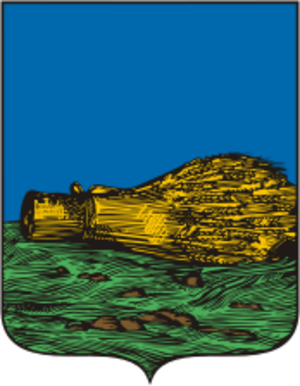
Sevsk est une ville de l'oblast de Briansk, en Russie, et le centre administratif du raïon de Sevsk. Sa population s'élevait à 7 094 habitants en 2013.